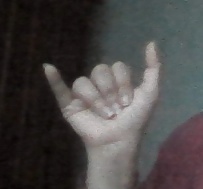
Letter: ya